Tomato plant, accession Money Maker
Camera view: vertical (180 deg); turntable rotation: 180 degrees
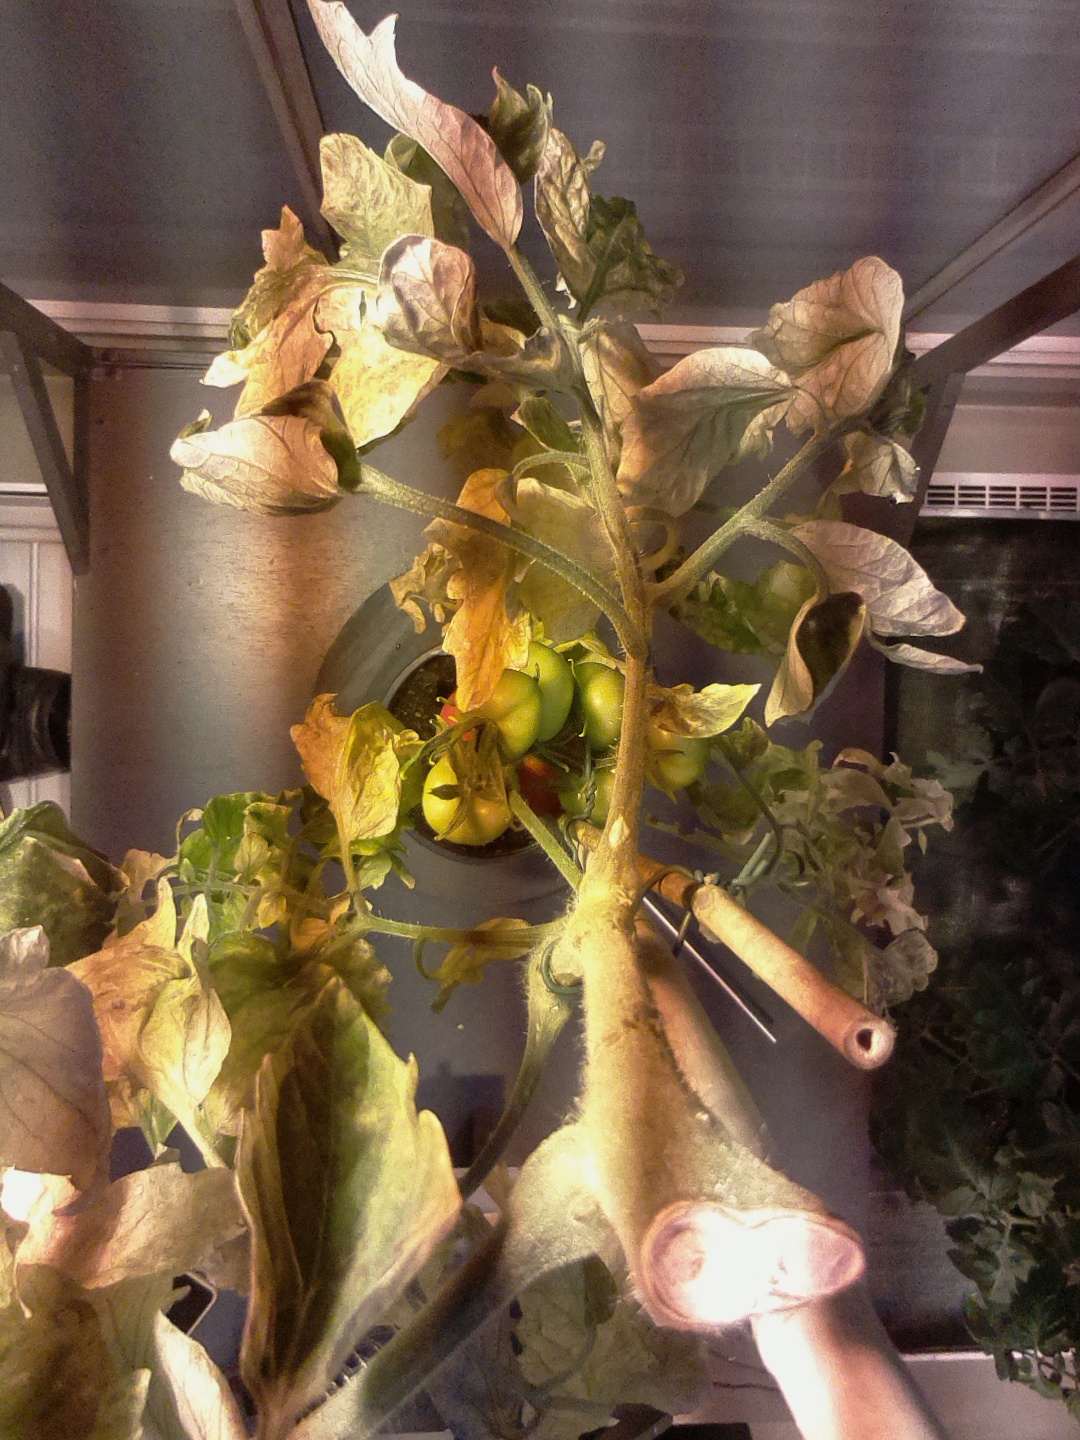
BBCH growth stage 81: 10%-20% of fruits show typical fully ripe color